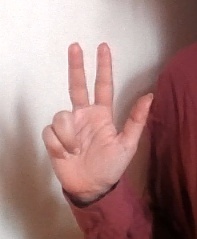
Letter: al